Huseyn Shaheed Suhrawardy

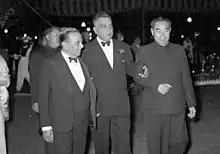
Suhrawardy with Iskander Mirza and Zhou Enlai

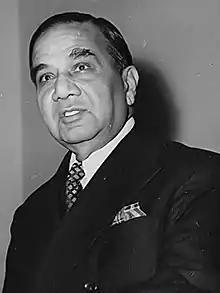
Suhrawardy as PM

In 1956, the Awami League formed a coalition with Pakistan's Republican Party to unseat the previous government. Suhrawardy became the fifth Prime Minister of Pakistan and the second premier under the 1956 Constitution of Pakistan. Suhrawardy was known as a pro-American politician. He also cultivated pragmatic ties with Communist China. Suhrawardy supported the American-led Southeast Asia Treaty Organization (SEATO) and the Central Treaty Organization (CENTO). He was not keen on nonalignment which was strongly pursued by neighboring India. Suhrawardy toured the United States, was hosted by President Eisenhower at the White House, and met with American movie stars in Hollywood. In domestic policy, Suhrawardy addressed issues of nuclear energy, foreign aid utilization, food policy, the One Unit framework, and building up the military. His staunchly pro-Western foreign policy was opposed by Bengali radicals led by Maulana Bhashani who caused a split in the Awami League. However, Suhrawardy was elected as President of the Awami League. His cabinet included Feroz Khan Noon and Abul Mansur Ahmed among others.